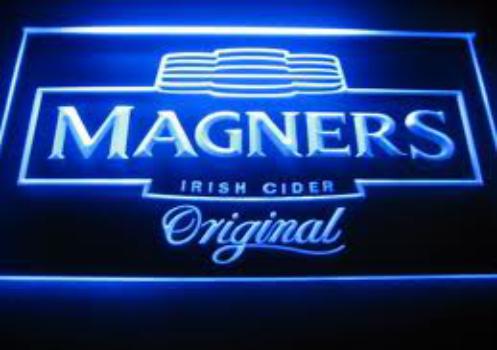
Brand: Magners Irish
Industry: Food